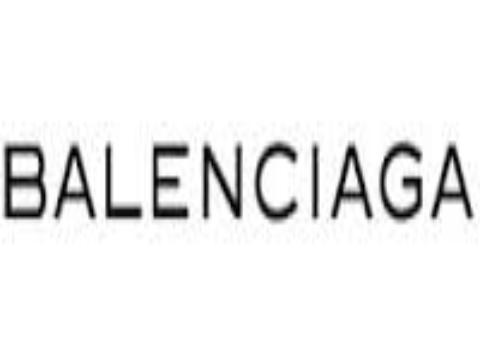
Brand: Balenciaga
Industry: Clothes